Instituto Nacional Mejía

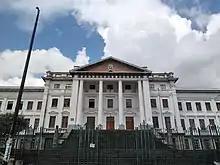
Façade of the “Edificio Central” today.

The Instituto Nacional Mejía was originally located at the north side of the Metropolitan Cultural Centre and was later moved to an old building informally known as the "", Spanish for "old nunnery", (which had formerly served for various purposes, from religious retreat to Catholic girls school), at the intersection of the streets José Joaquín de Olmedo and Sebastián de Benalcázar. Both buildings were located at the heart of Quito's Old Town ("Centro Histórico"). In 1922, the high school administration commissioned a new, bigger building, to the German architect Wilhelm Spahr and the local architect Pedro Aulestia Saá, which was to be located at the, back then, northern edge of the city. Thus, the high school would remain at the antiguo Beaterio building only up until the early 1930s. The construction of a new building is also to be taken against the backdrop of the centenary celebrations for the Battle of Pichincha (May 24, 1822), which is conventionally seen as securing the separation of the territories of the then Real Audiencia of Quito from the Spanish Empire, an important antecedent for the construction of Ecuador as a republican nation-state.